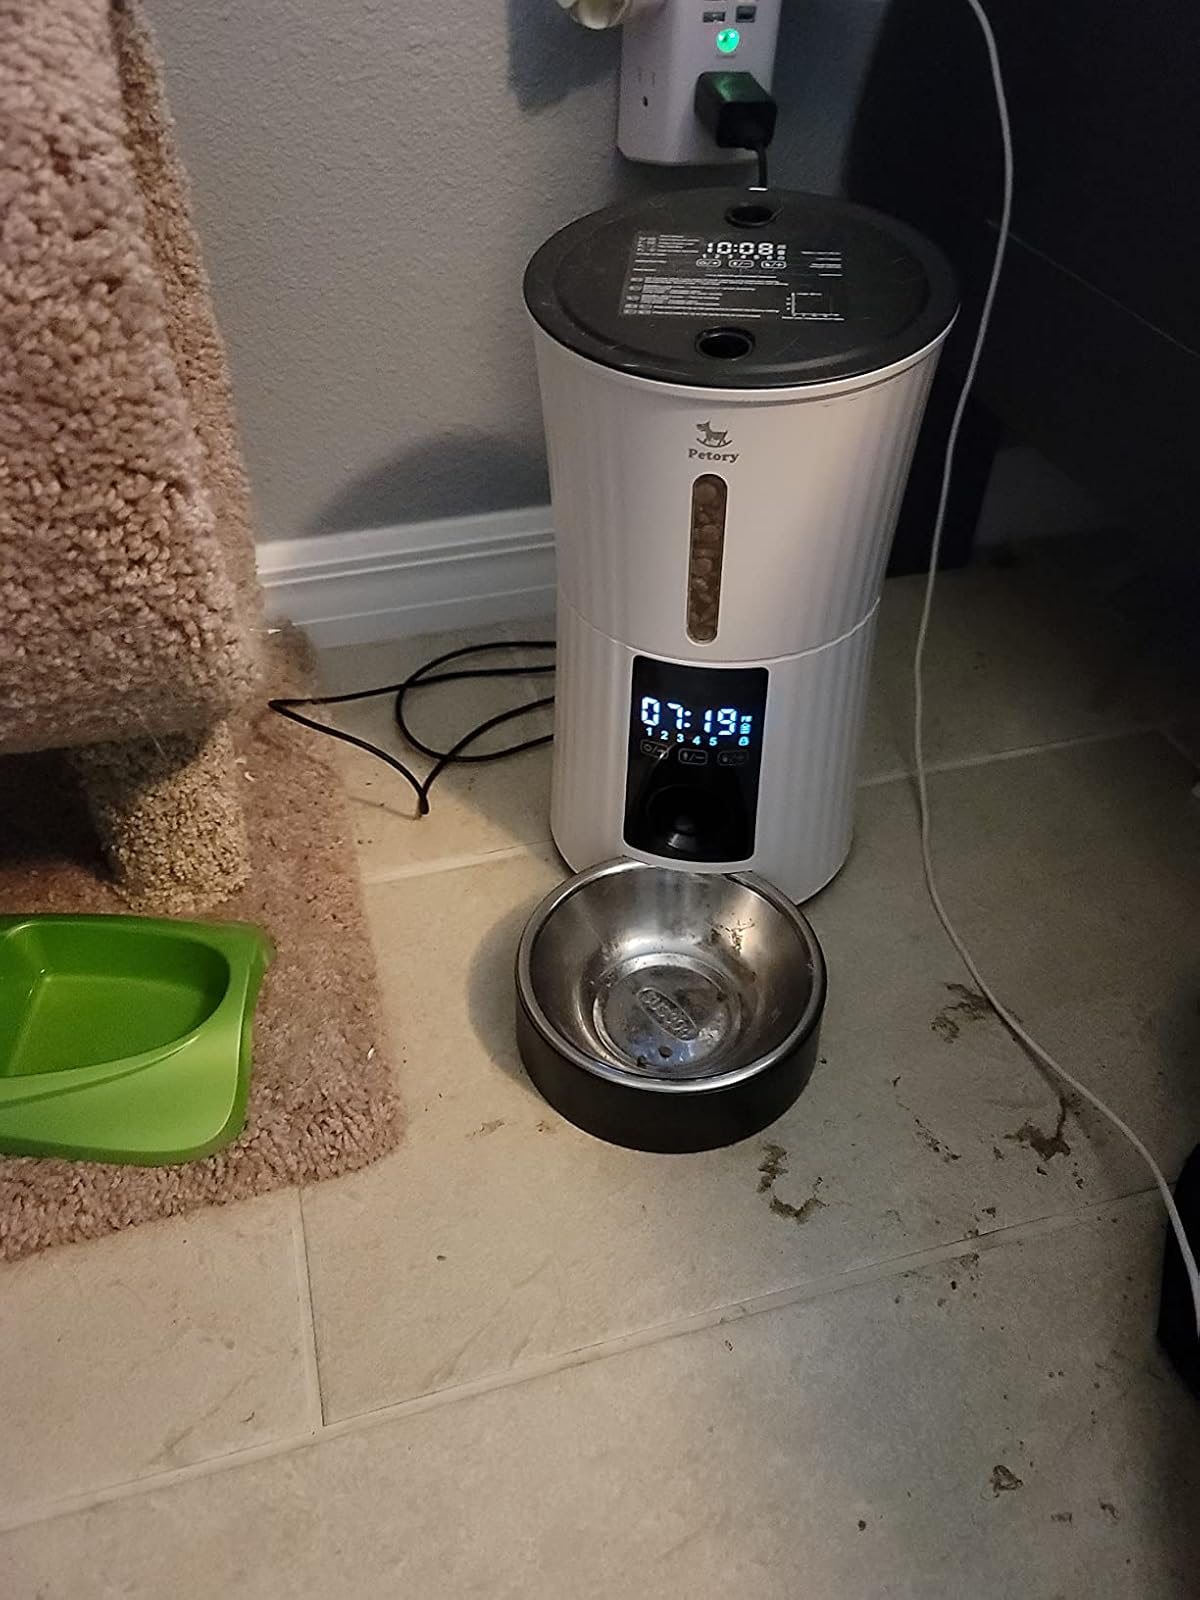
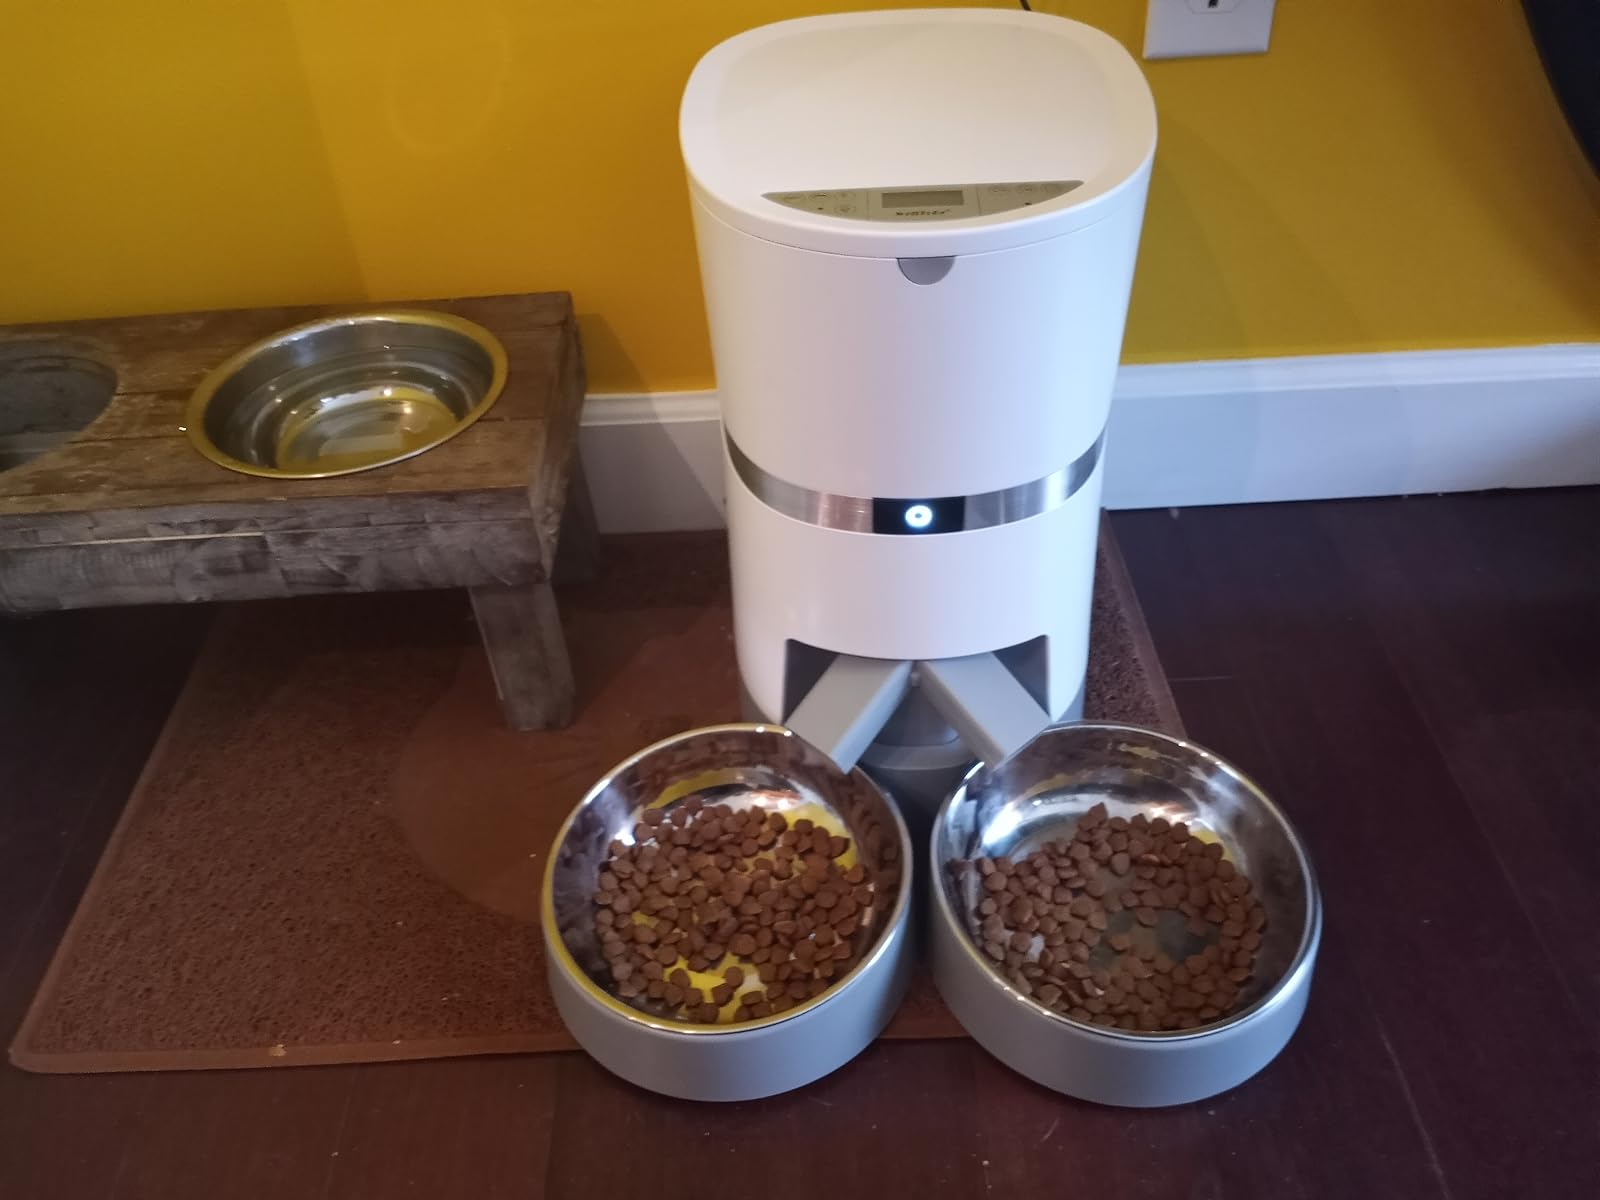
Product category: items_feeder
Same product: no